Political status of Nagorno-Karabakh

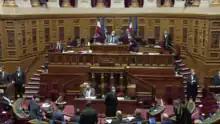
French Senate adopts resolution calling for recognition of the Republic of Artsakh. 25 November 2020

Independence of Artsakh is recognized by the cities of Alfortville, Limonest, and Vienne. A Bill on recognition of the Artsakh Republic was submitted to the French National Assembly on 14 October 2020.